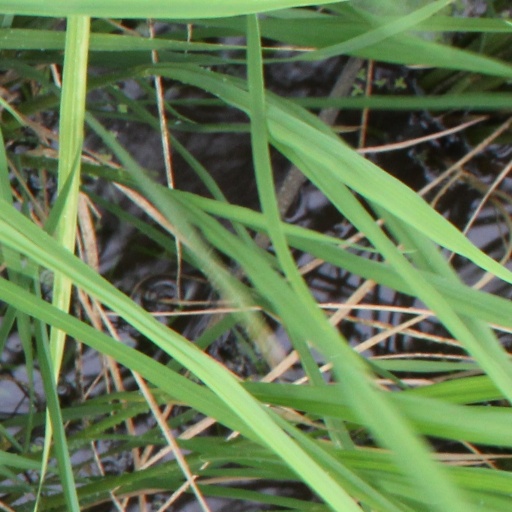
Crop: rice